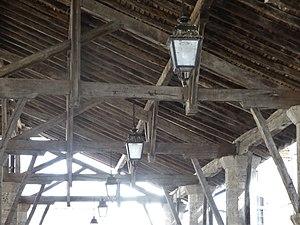
Détails de la halle de Gimont datant du 13e siècle. This building is indexed in the Base Mérimée, a database of architectural heritage maintained by the French Ministry of Culture,
La halle de Gimont est une « halle-rue » au centre de la commune de Gimont, dans le Gers, remontant au XIVᵉ siècle.